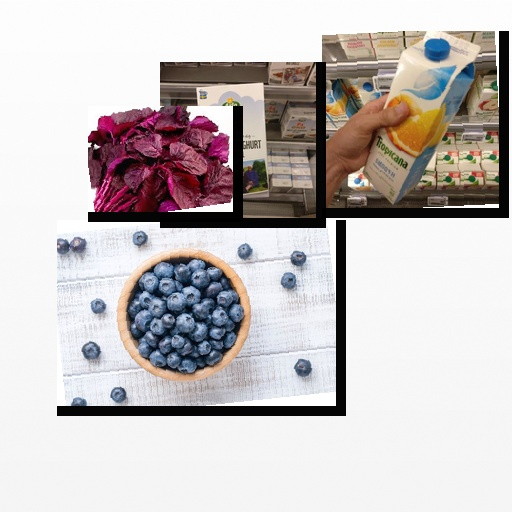
Food items: natural_low_fat_yogurt, mixed_juice, blueberry, amaranth